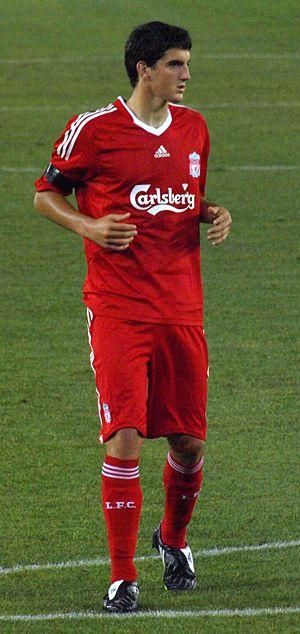
Mikel San José Domínguez, né le 30 mai 1989 à Villava en Navarre, est un footballeur international espagnol évoluant au poste de milieu défensif ou parfois comme défenseur central à l'Athletic Bilbao.